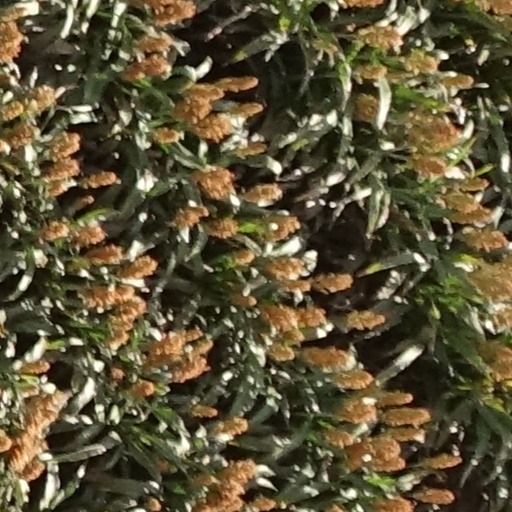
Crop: sorghum